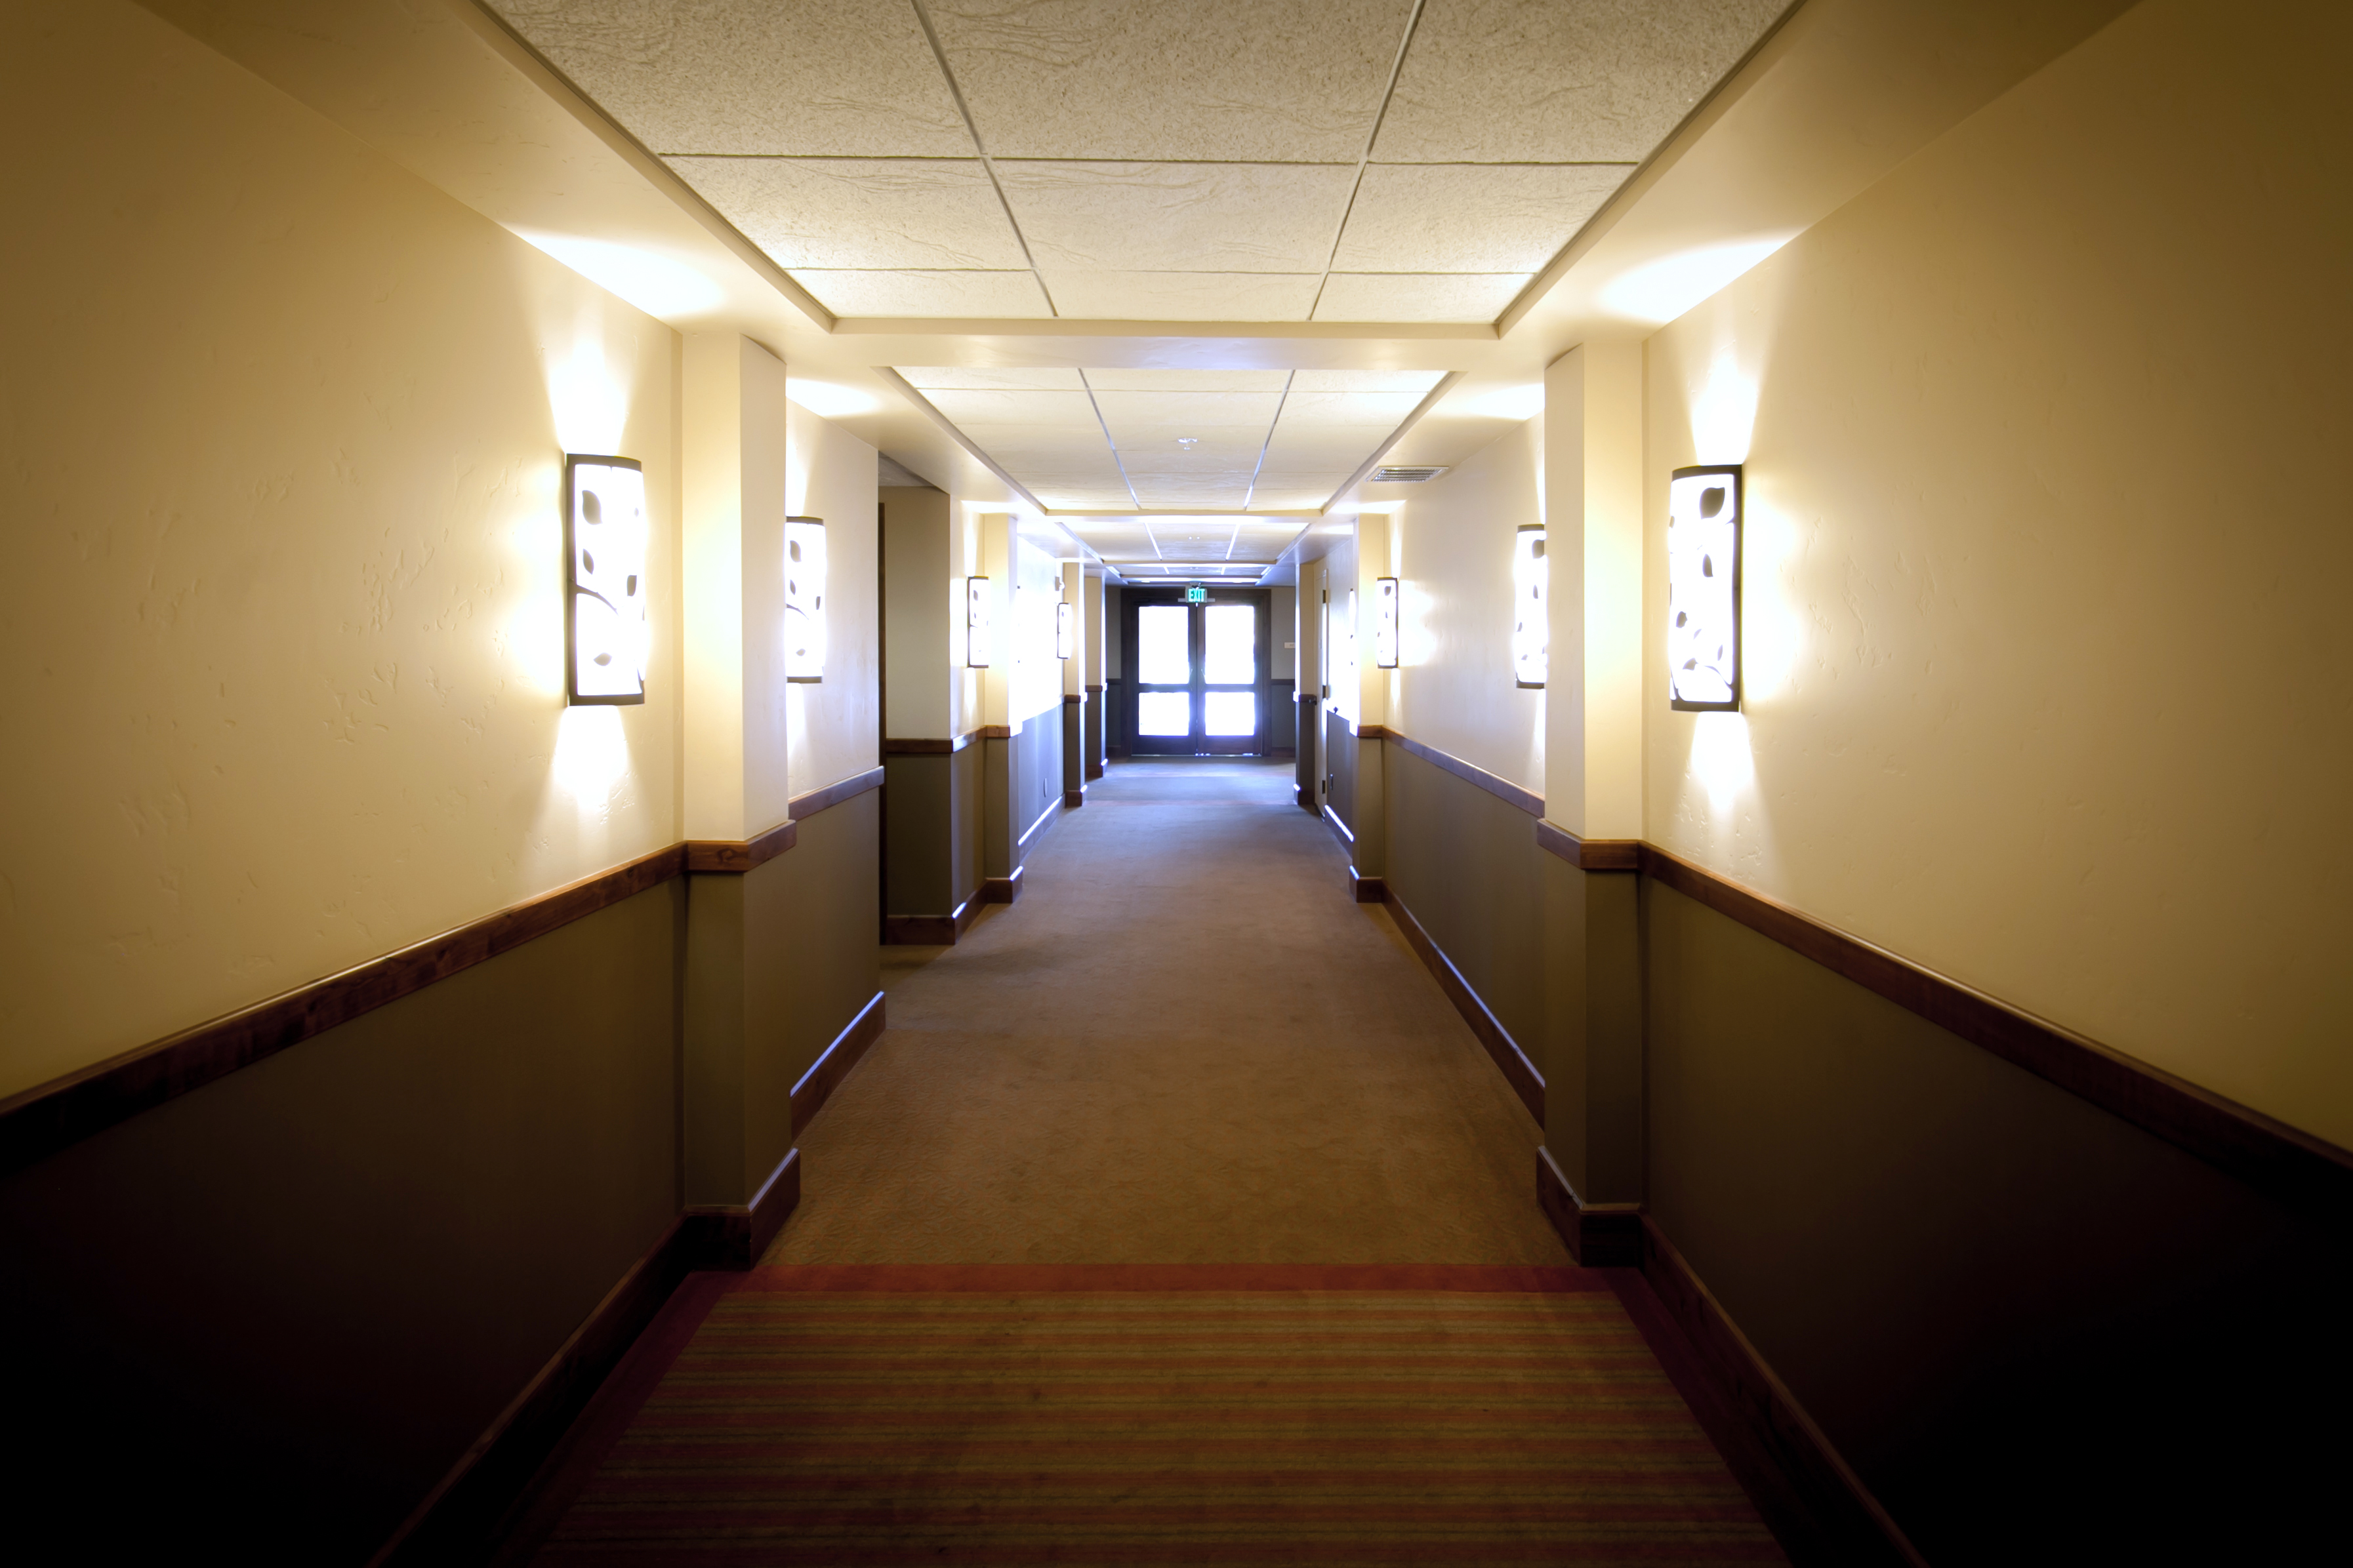
hall, room, lighting, interior design, indoors, lights, hotel, hallway, wall lamps